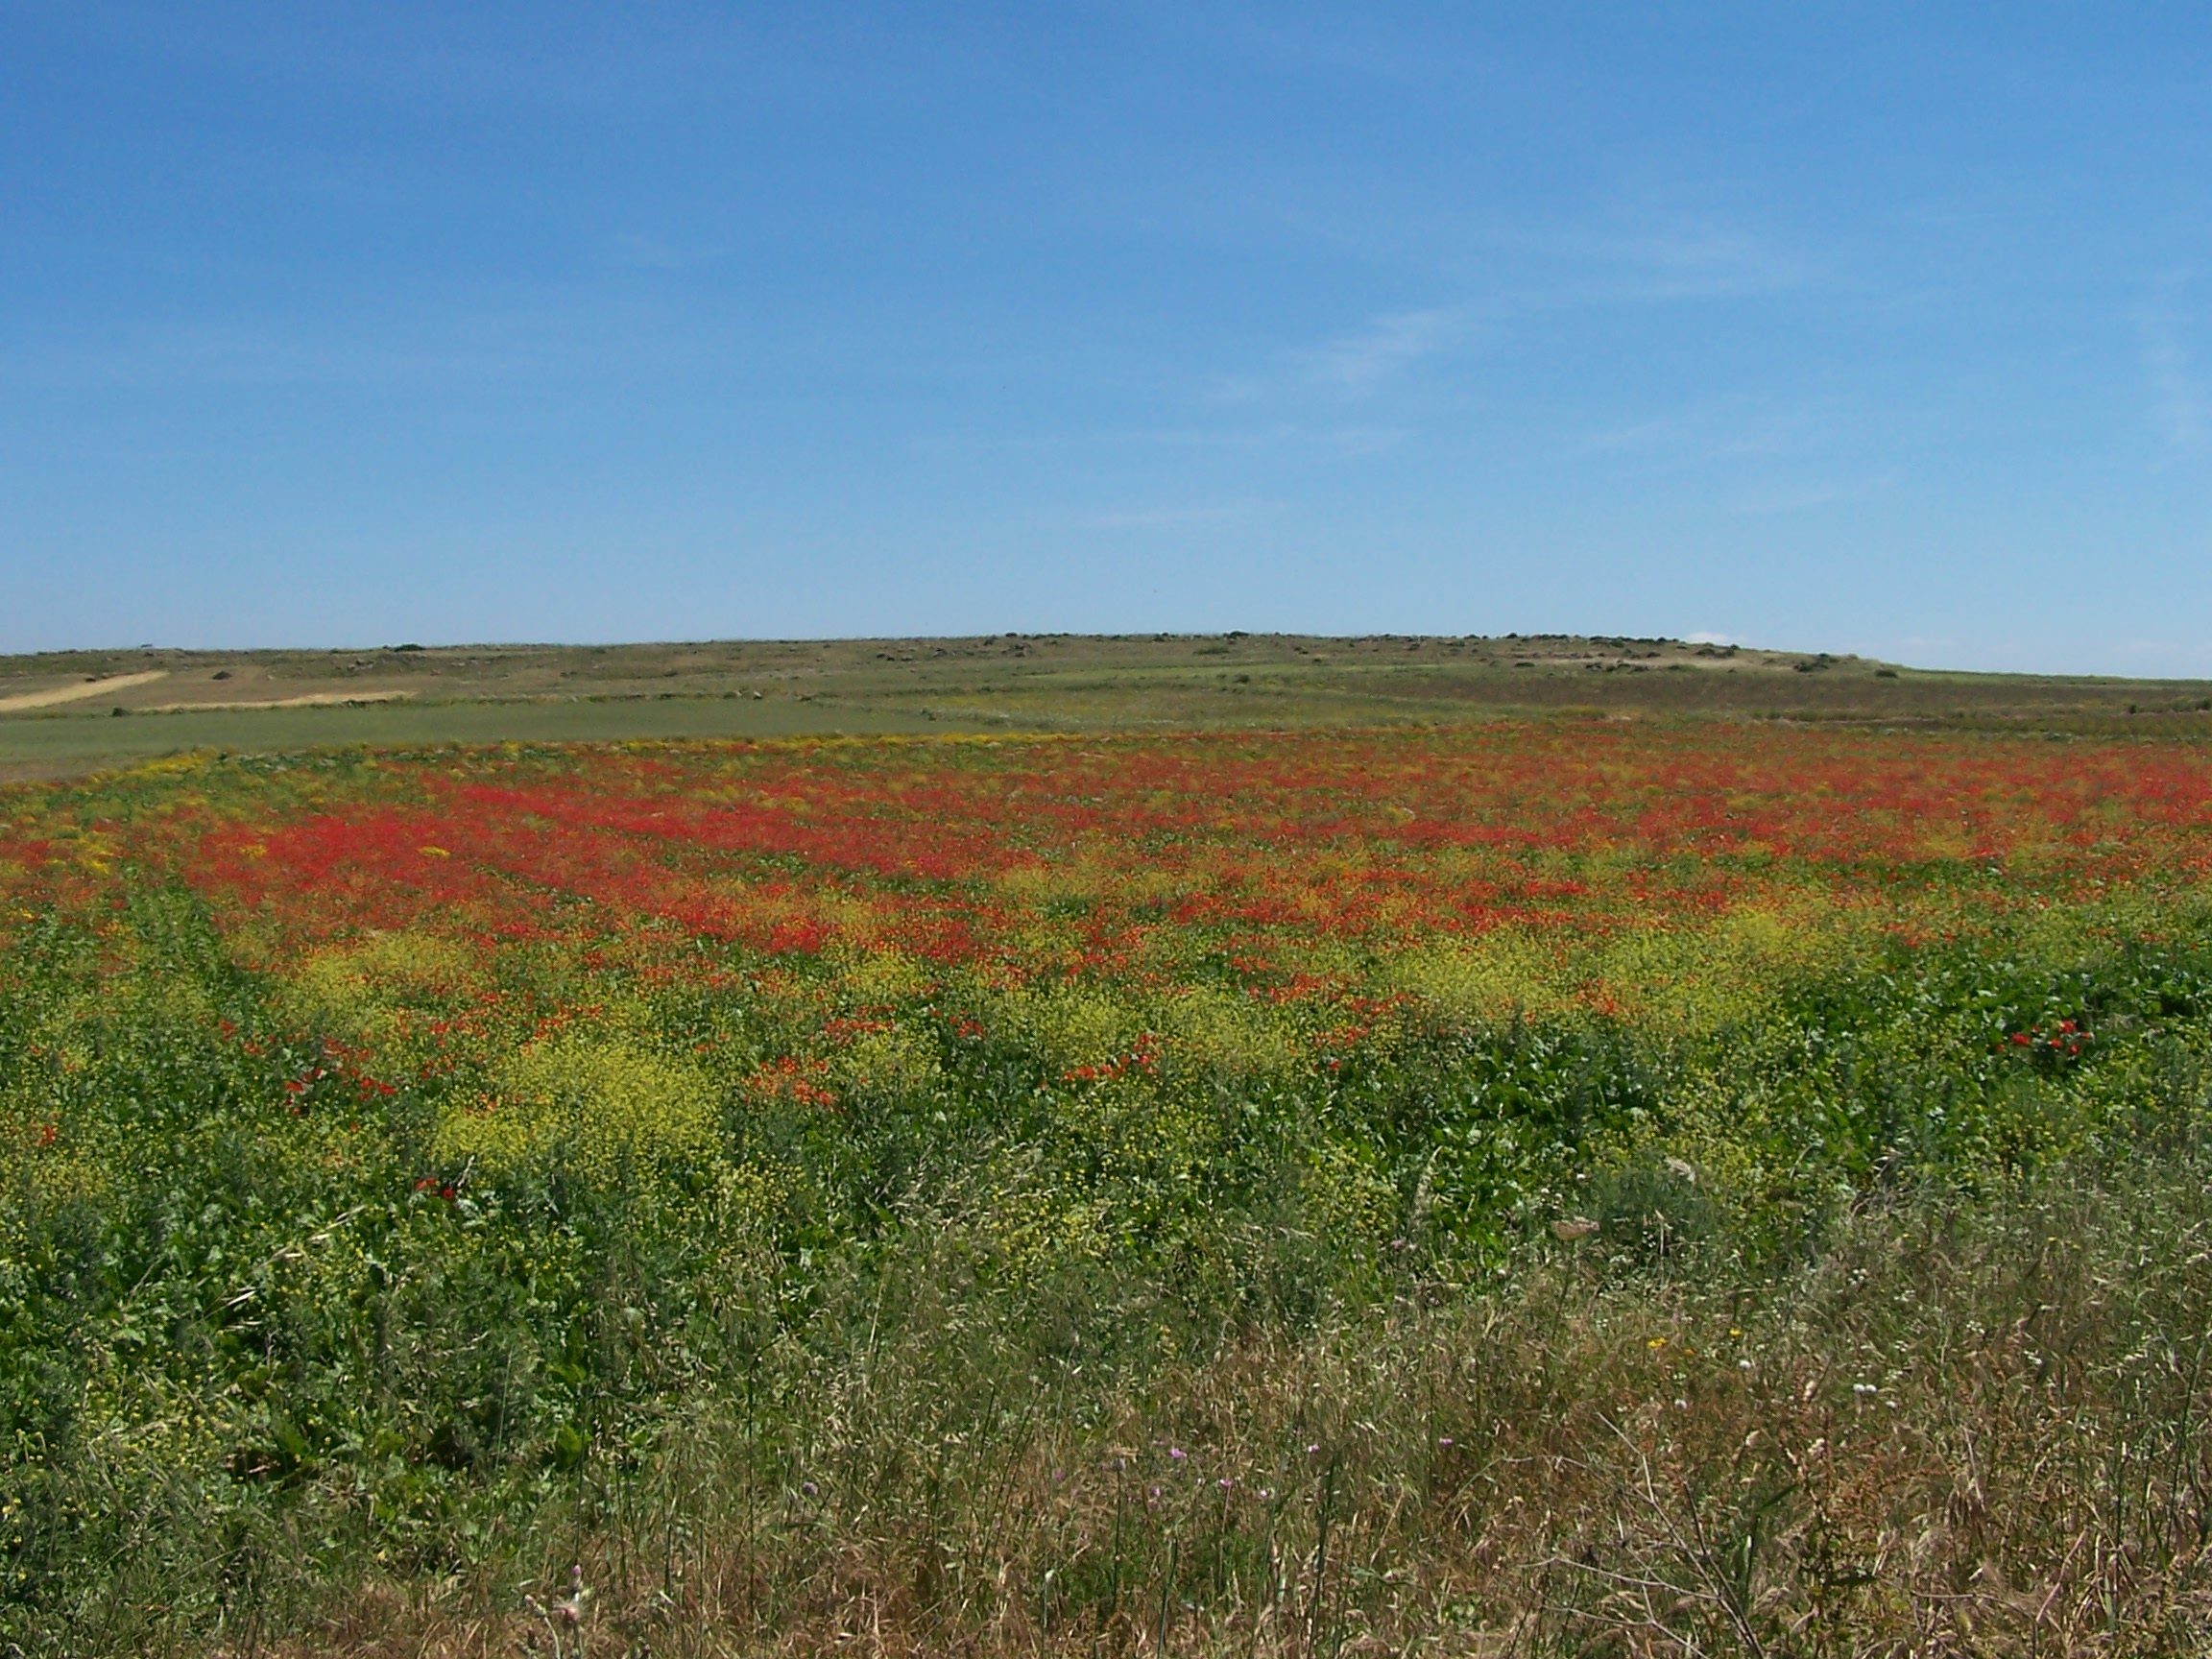
landscape, grass, horizon, marsh, wilderness, plant, sky, field, meadow, prairie, hill, flower, summer, spring, crop, pasture, soil, agriculture, savanna, plain, wildflower, grassland, wetland, bog, plateau, provence, poppy, habitat, ecosystem, tundra, steppe, rural area, flowering plant, natural environment, geographical feature, grass family, land plant, ecoregion